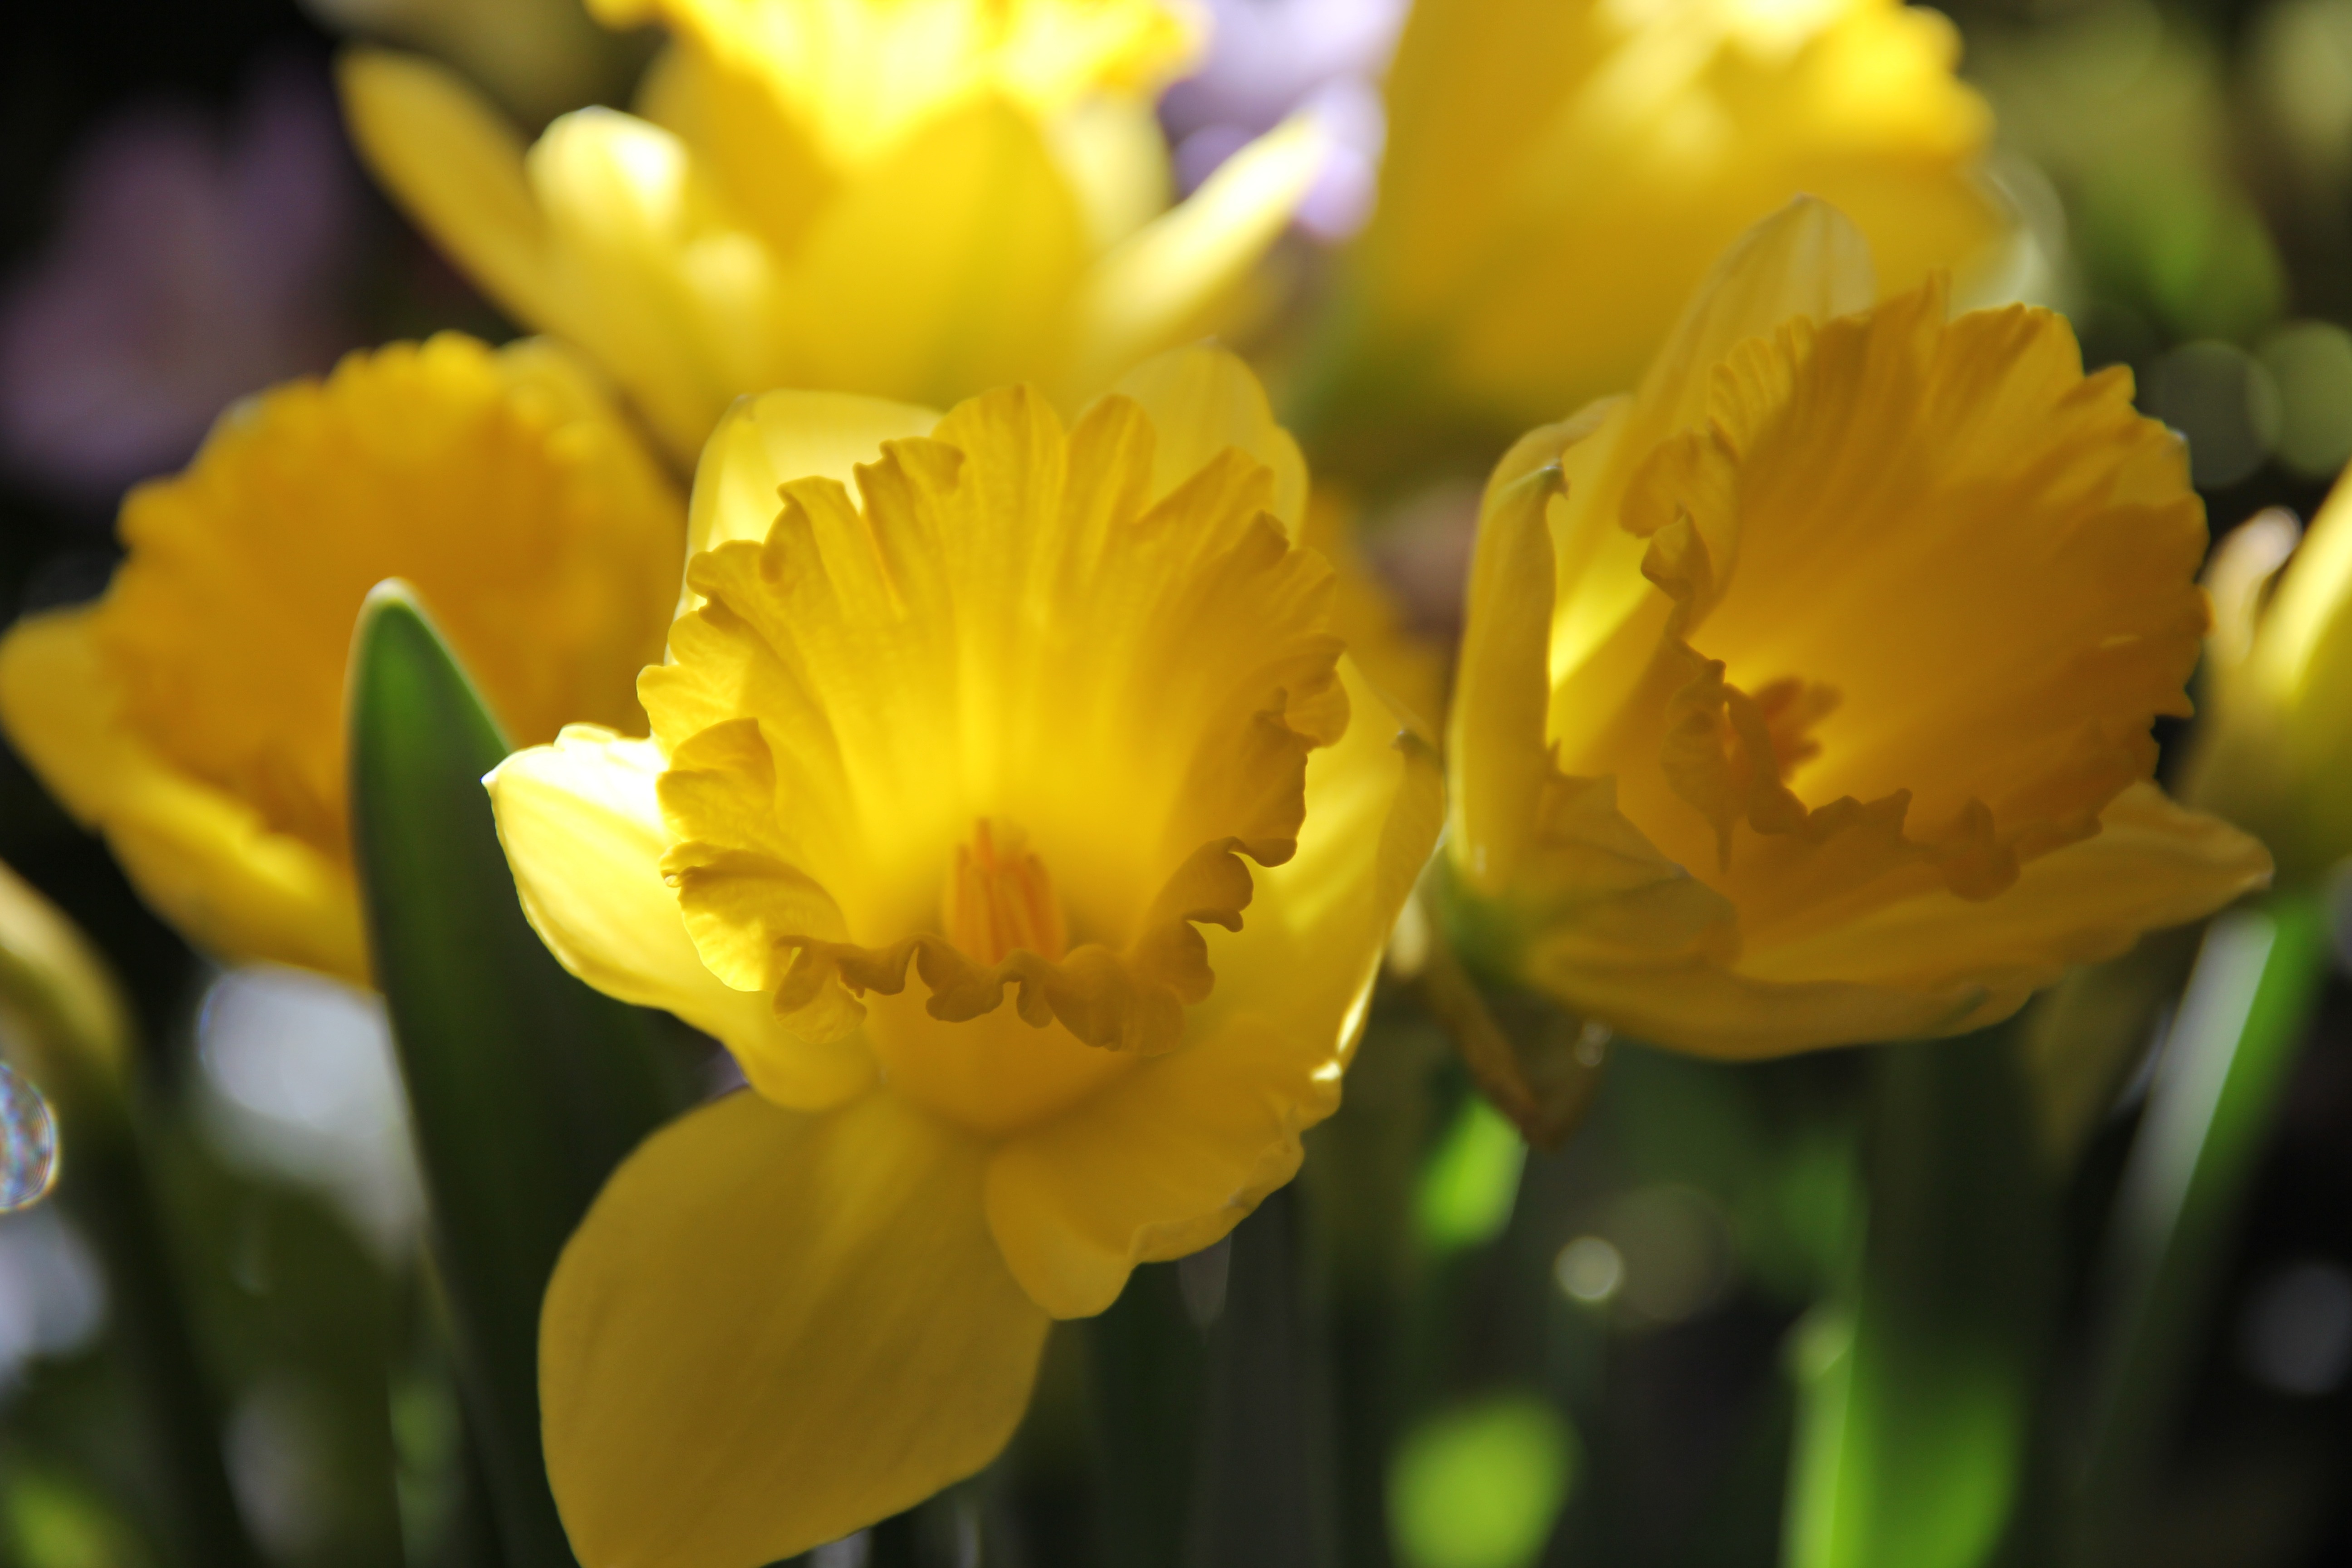
blossom, plant, flower, petal, tulip, spring, yellow, flora, daffodils, narcissus, yellow flowers, macro photography, flowering plant, osterglocken, plant stem, land plant